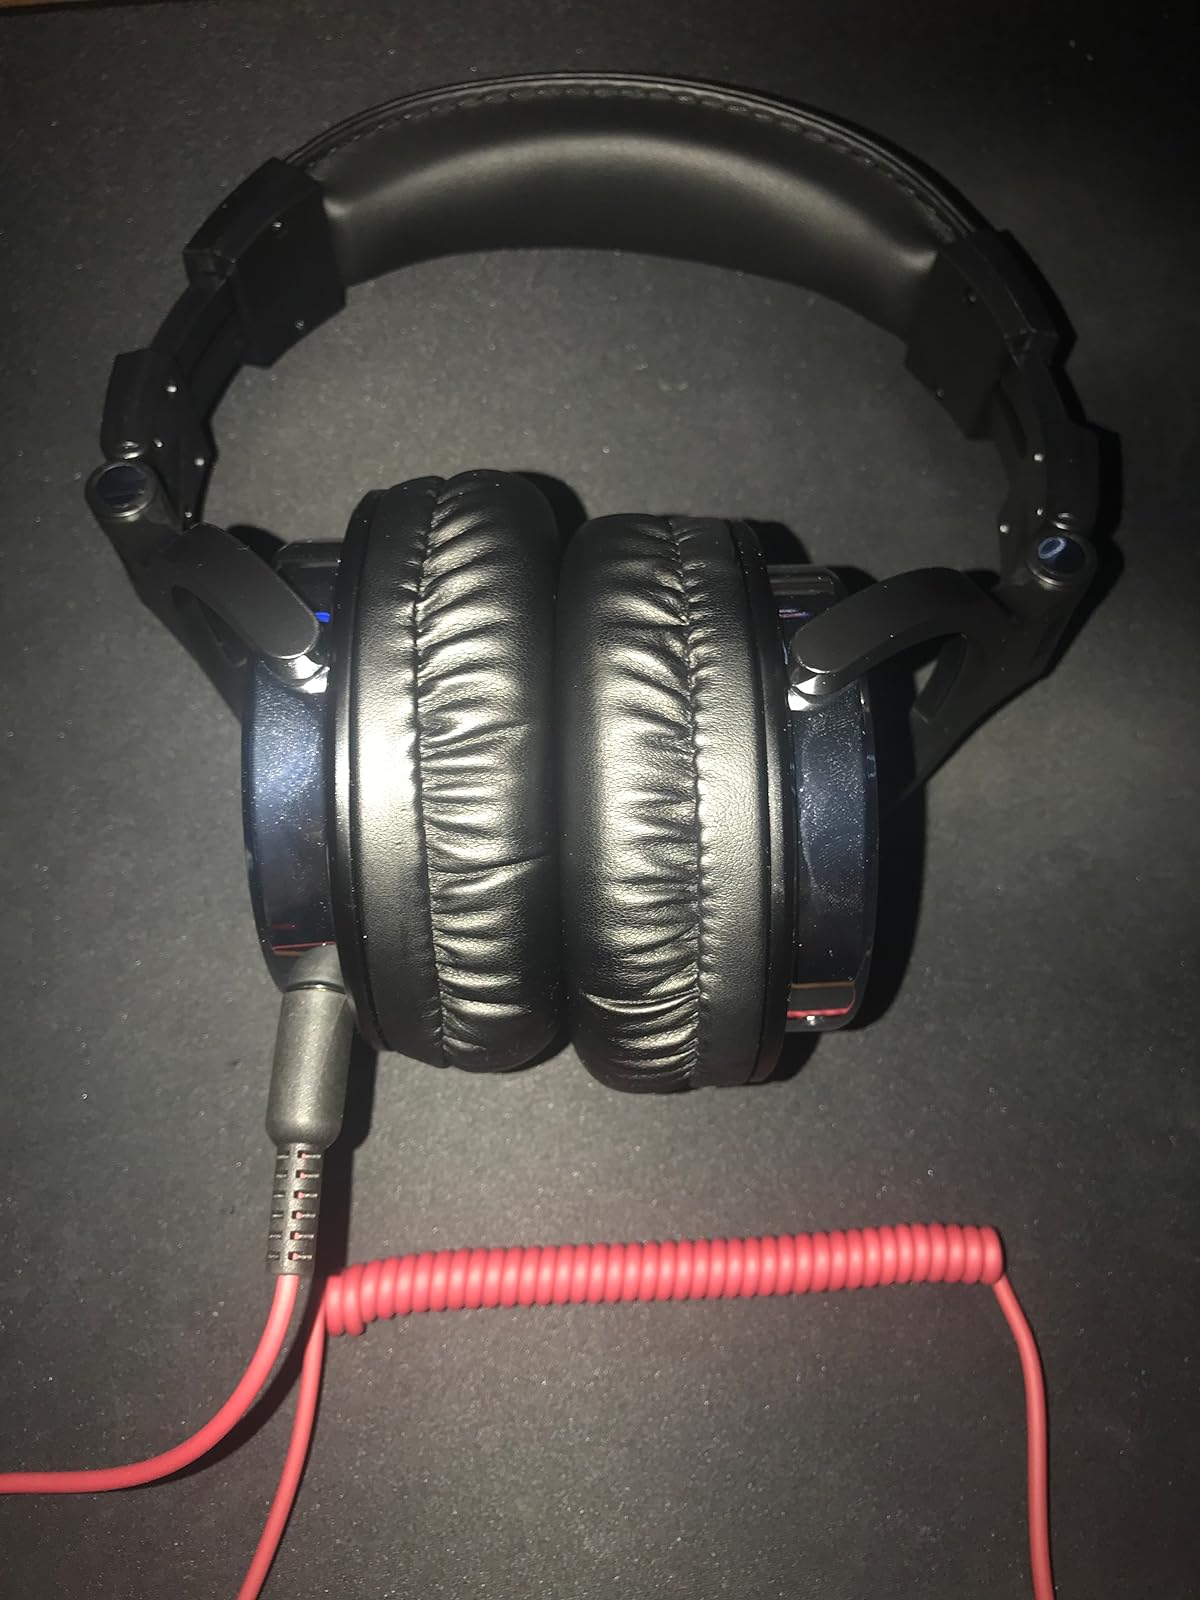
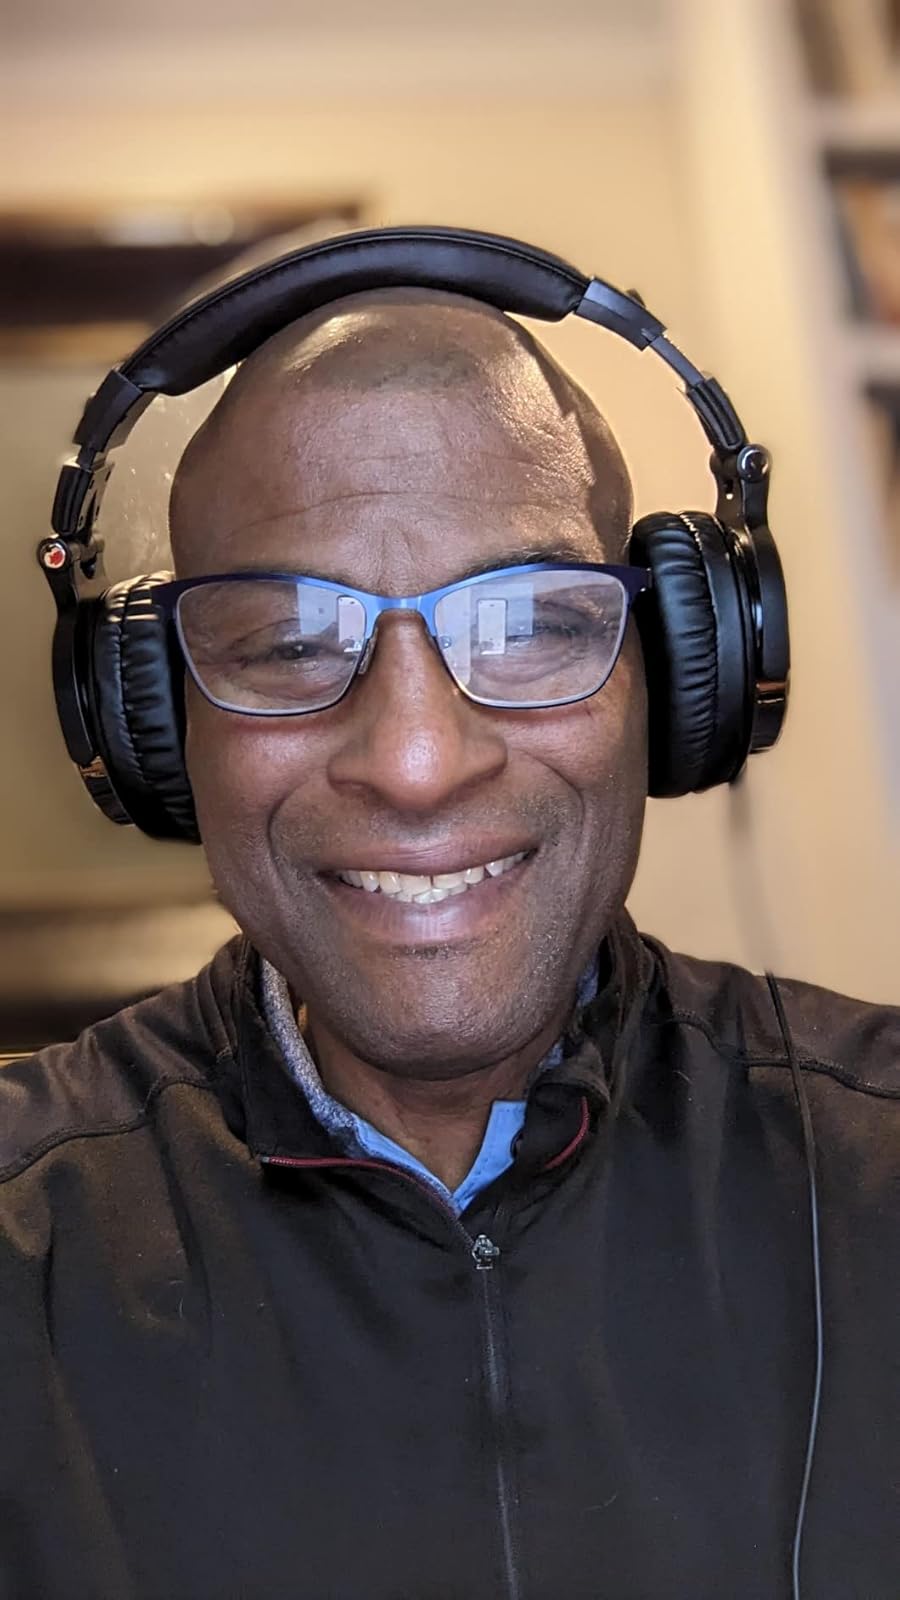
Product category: headphones
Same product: yes